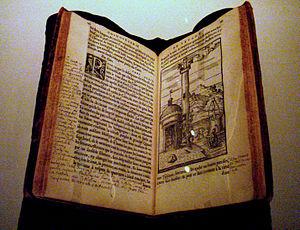
L’orientalisme prémoderne en France résulte de l’interaction de la France prémoderne avec l’Orient, particulièrement en ce qui concerne l’impact culturel, scientifique, artistique et intellectuel de ces interactions, allant des études orientales dans le domaine universitaire à l’orientalisme à la mode dans les arts décoratifs.